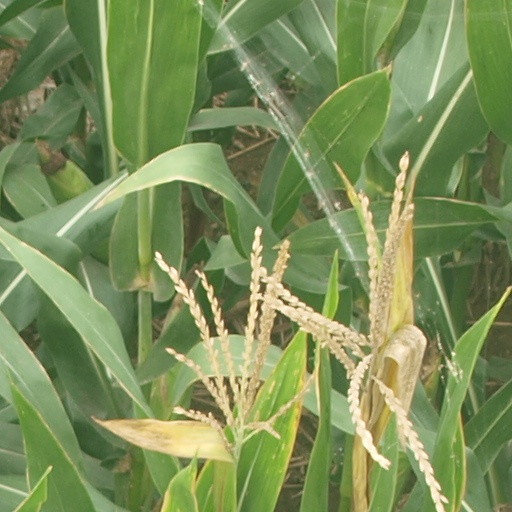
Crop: maize; corn